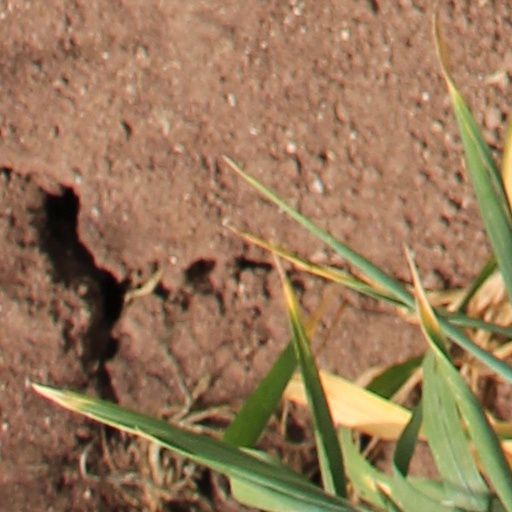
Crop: wheat